Ultraman Trigger: New Generation Tiga

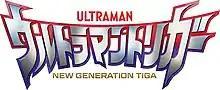
Title card

is a Japanese tokusatsu drama series produced by Tsuburaya Productions. As the 26th entry (36th overall) in the "Ultra Series" and the third in the Reiwa era. the show presents itself as a modern retelling of "Ultraman Tiga", while also celebrating its 25th anniversary. It premiered on TV Tokyo on July 10, 2021.